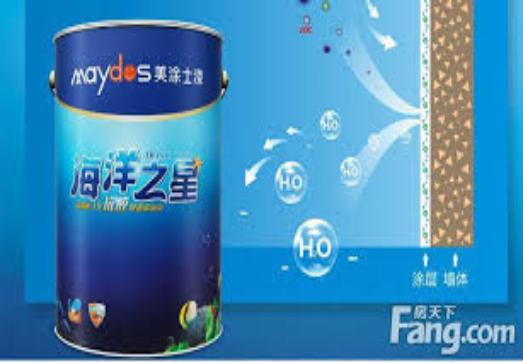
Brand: maydos
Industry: Necessities